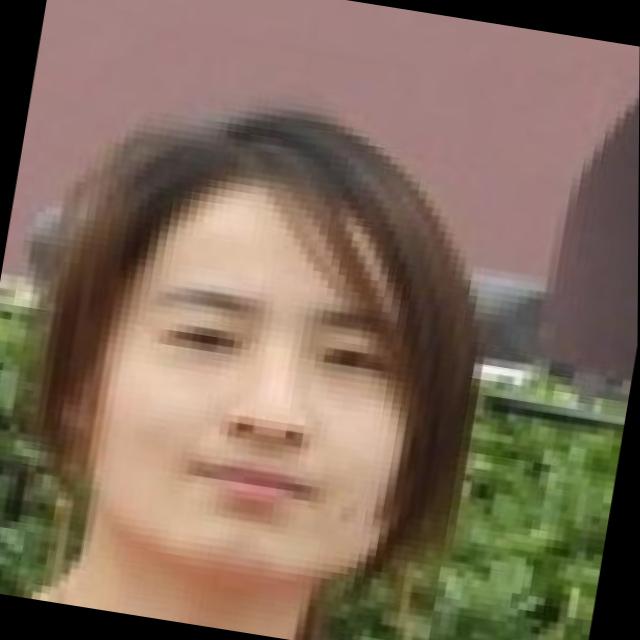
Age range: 21-44